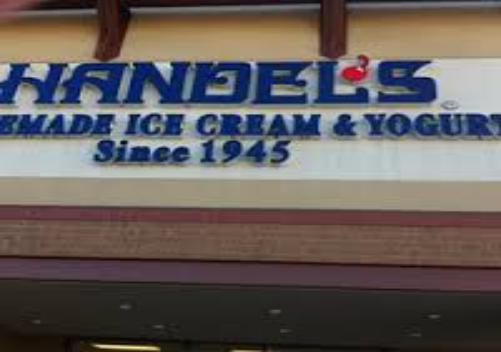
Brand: Handel's Homemade Ice Cream & Yogurt
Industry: Food